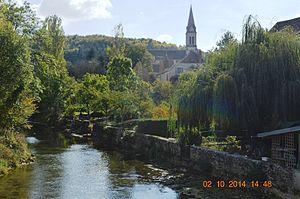
Aisey-sur-Seine est une commune française située dans le canton de Châtillon-sur-Seine du département de la Côte-d'Or en région Bourgogne-Franche-Comté.